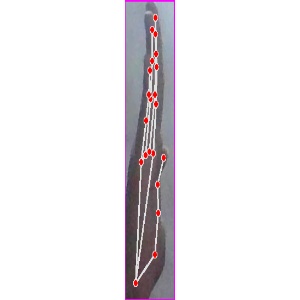
अक्षर: द